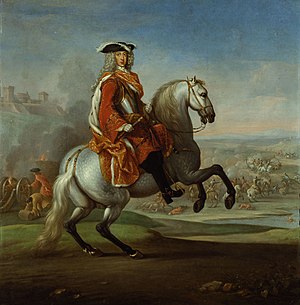
Karl 5. af Lothringen
Karl V Leopold, hertug af Lothringen var titulær hertug af Lothringen 1675-90, mens hans land var fransk besat. Han var søn af Nikolaj 2. af Lothringen og Claude Françoise de Lorraine. Karl Leopold var svigersøn af kejser Ferdinand III og svoger til kejser Leopold.